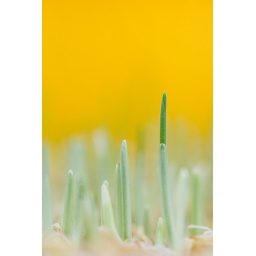
cat grass grow in water